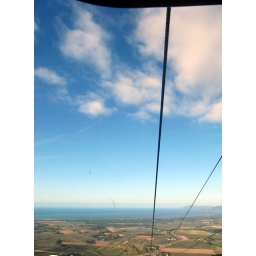
Coming down the mountain in a cable car towards Cairns